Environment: real
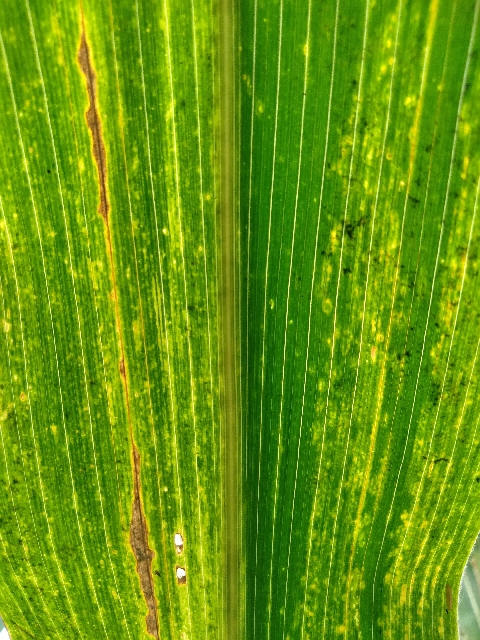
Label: lethal_necrosis